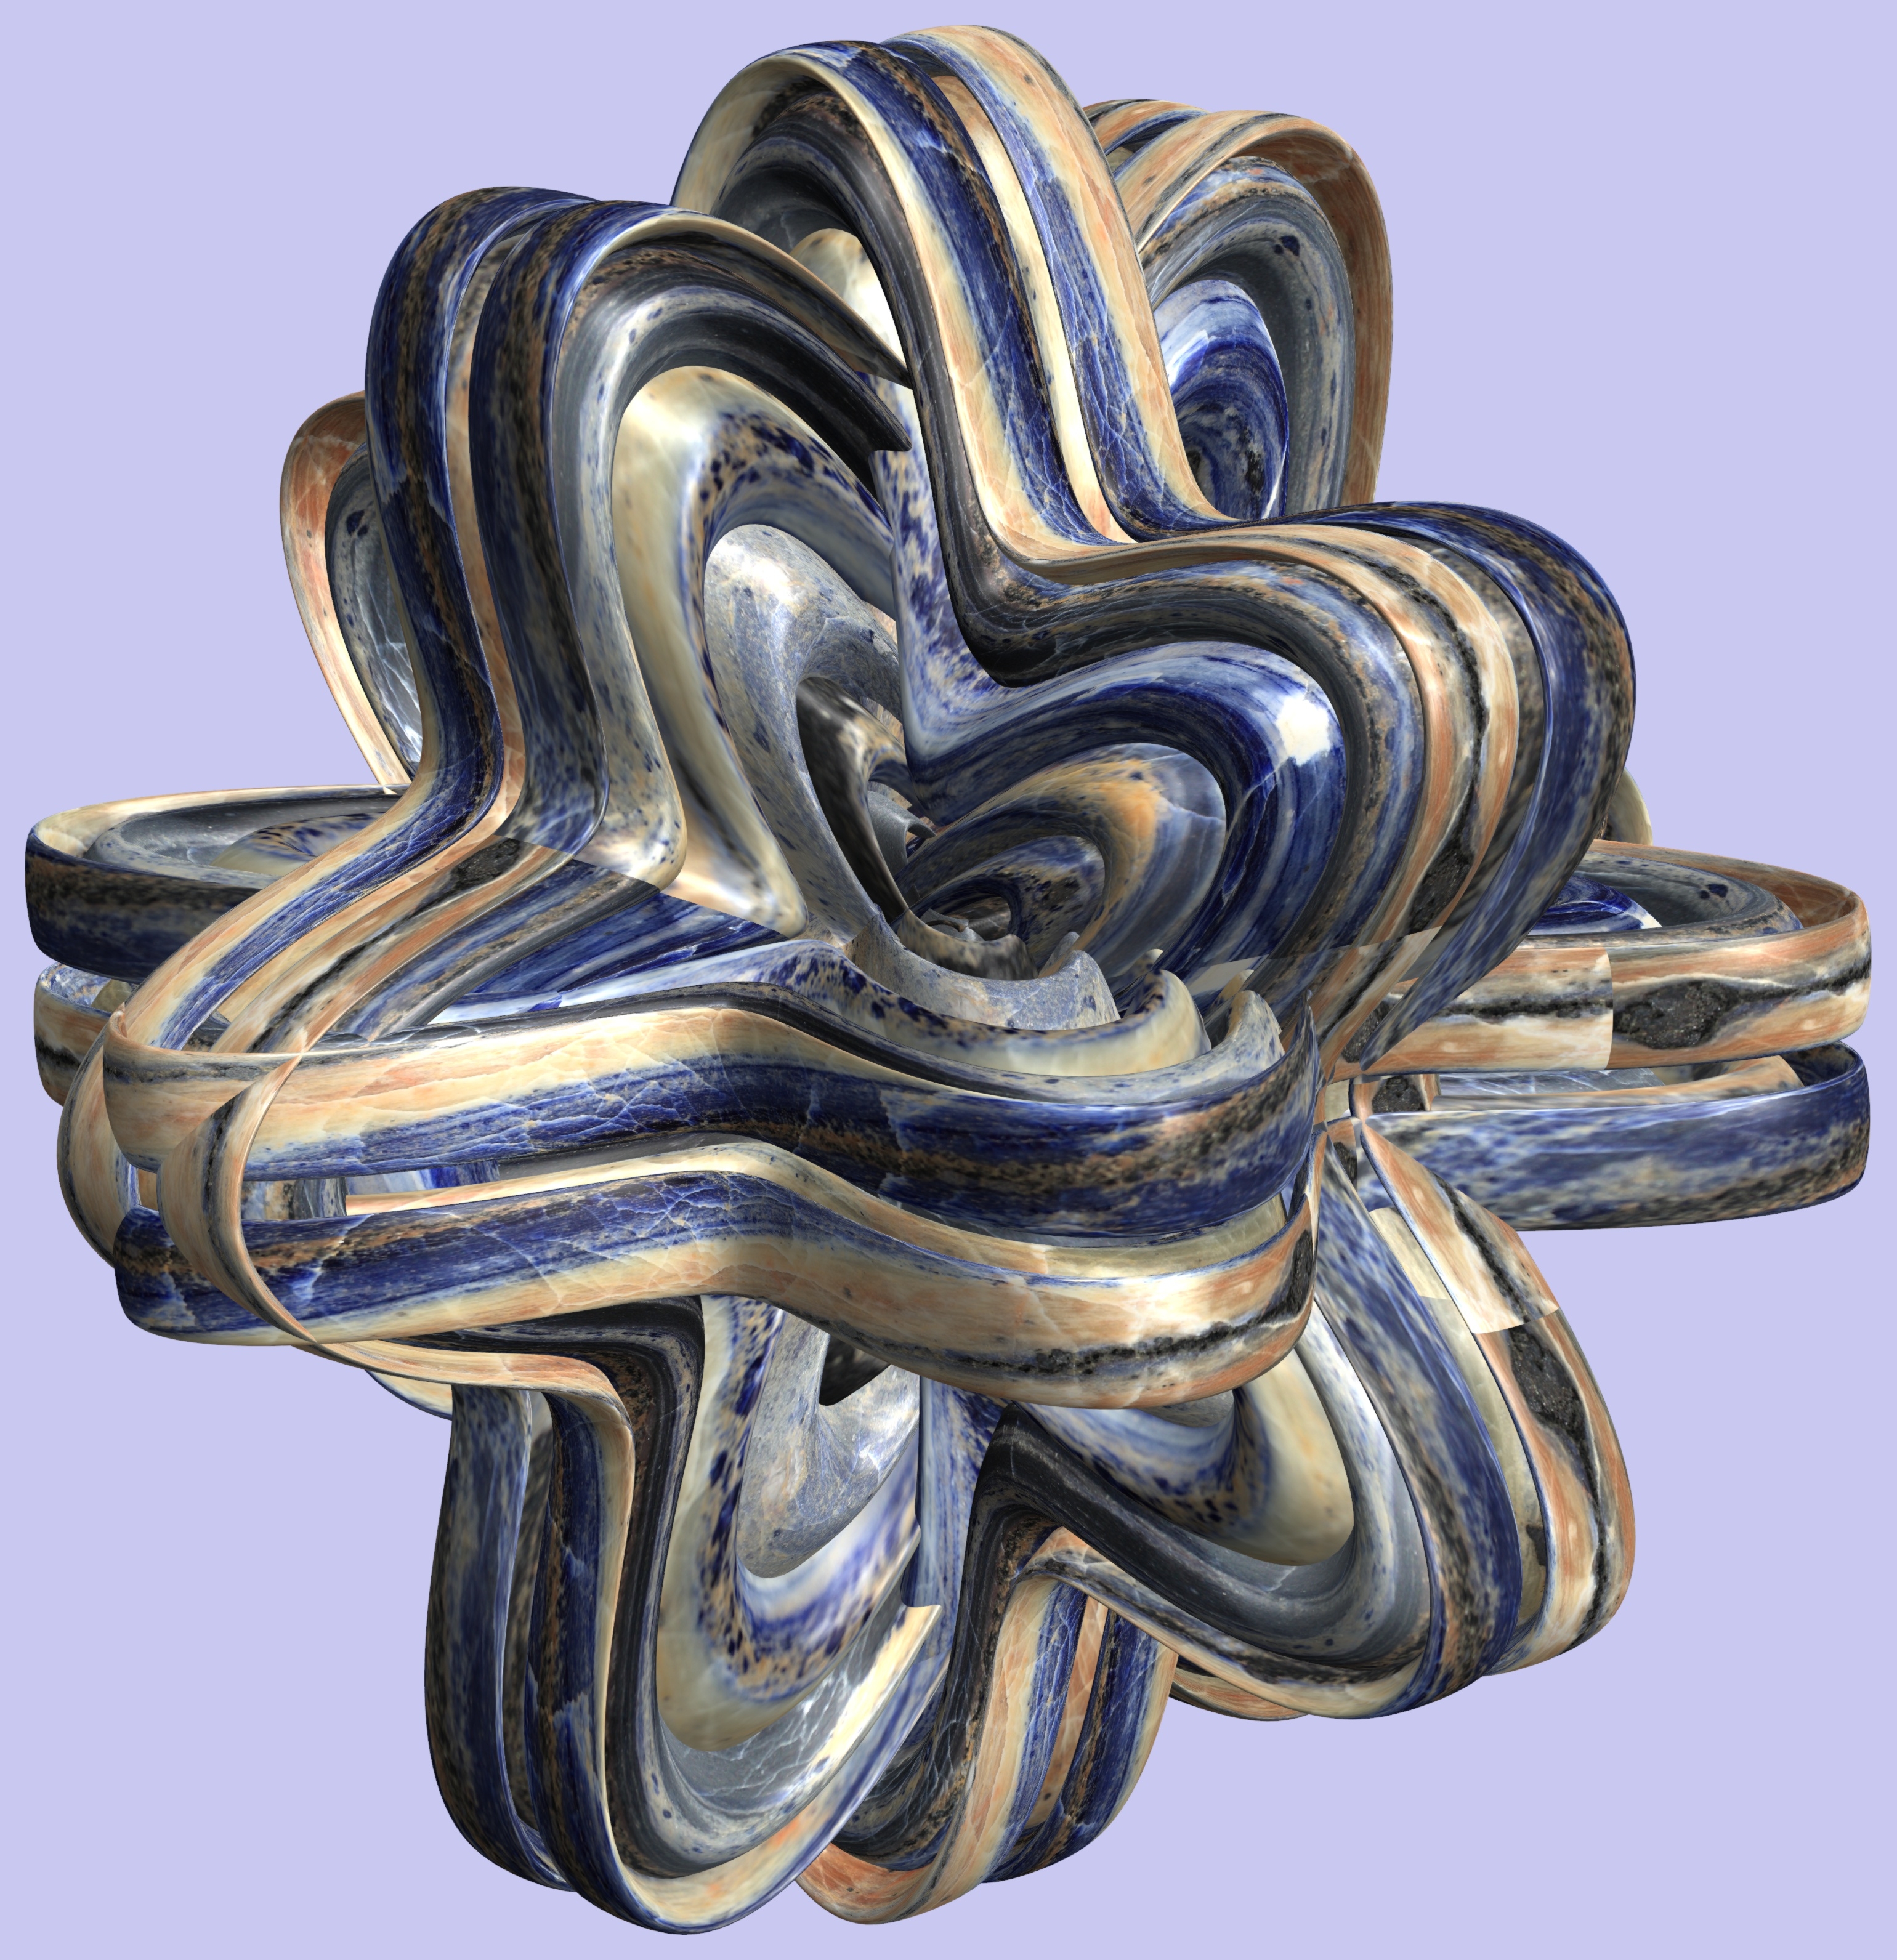
abstract, structure, texture, pattern, jewellery, sculpture, art, design, symmetry, 3d, graphic, carving, torus, mathematica, cg, parametricplot3d, code, program, algorithm, mapping, fashion accessory